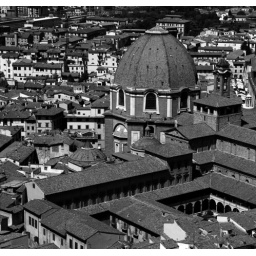
terracota in black and white